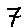
Label: 7